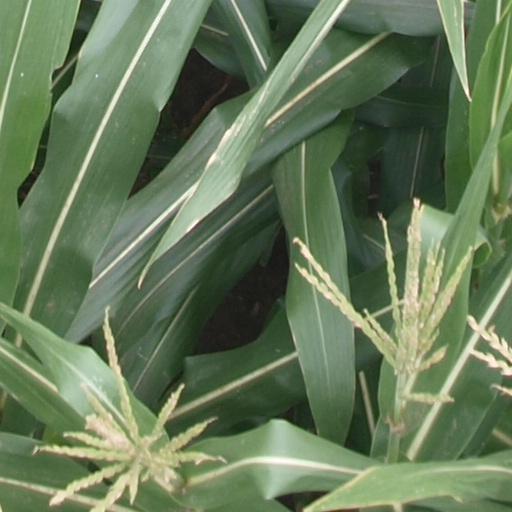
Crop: maize; corn